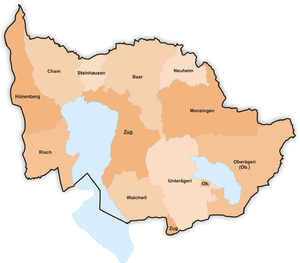
Cet article présente une liste des communes du canton de Zoug.